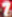
Number: 7